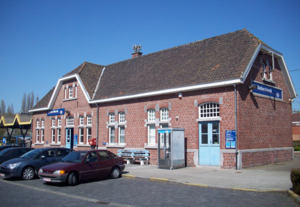
En Belgique et en France, les gares de la reconstruction sont un ensemble de gares construites au lendemain de la Première Guerre mondiale pour remplacer des bâtiments détruits ou gravement endommagés lors du conflit. Un certain nombre de ces gares possédaient un plan ou des éléments communs entre-elles qui ont été utilisés uniquement pour ces gares ; elles sont désignées bâtiment type « Reconstruction ».
Cette page regroupe l'ensemble des monuments classés de la ville belge de Wervicq.
La gare de Wervicq est une gare ferroviaire belge de la ligne 69 de Courtrai à Poperinge située à proximité du centre-ville de Wervicq, en Région flamande dans la province de Flandre-Occidentale. Elle est également proche de Wervicq-Sud située en France.